Obesity

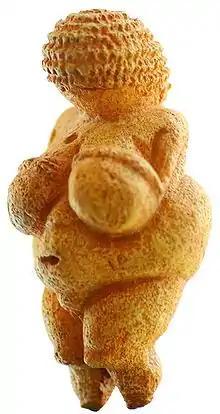
"Venus of Willendorf" created 24,000–22,000 BC

In earlier historical periods obesity was rare and achievable only by a small elite, although already recognised as a problem for health. But as prosperity increased in the Early Modern period, it affected increasingly larger groups of the population. Prior to the 1970s, obesity was a relatively rare condition even in the wealthiest of nations, and when it did exist it tended to occur among the wealthy. Then, a confluence of events started to change the human condition. The average BMI of populations in first-world countries started to increase, and consequently there was a rapid increase in the proportion of people overweight and obese.